History of the Jews in San Diego

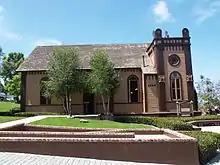
Temple Beth Israel first synagogue building in Heritage Park in San Diego's Old Town area

In 1926 the Beth Israel congregation moved from the first Temple Beth Israel to a larger temple at Third and Laurel. In the 1970s, the original temple was going to be demolished but was spared due to the combined efforts of past Beth Israel President Jim Milch and other members of the congregation.